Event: Nepal Earthquake
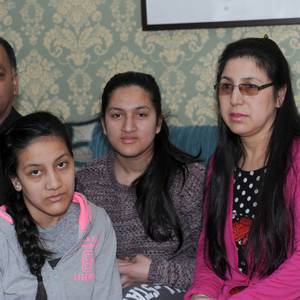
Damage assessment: no_damage